Uberto Visconti di Modrone

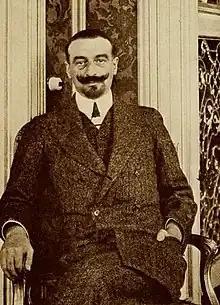

Uberto Visconti di Modrone (23 February 1871 – 13 January 1923) was an Italian equestrian and politician. He competed in the equestrian long jump event at the 1900 Summer Olympics. He was a member of the Senate of the Kingdom of Italy from 24 November 1913 until his death on 13 January 1923. He was also a Milan city councilor and the mayor of Macherio.